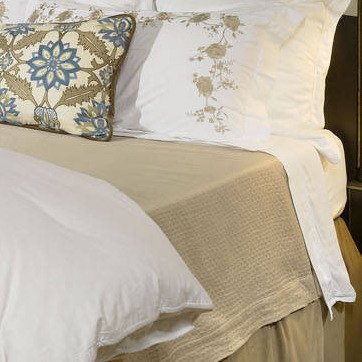
Material: fabric